Solar sail

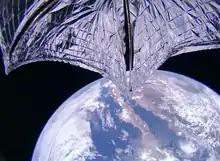
Deployed LightSail-2

A team from the NASA Marshall Space Flight Center (Marshall), along with a team from the NASA Ames Research Center, developed a solar sail mission called NanoSail-D, which was lost in a launch failure aboard a Falcon 1 rocket on 3 August 2008. The second backup version, NanoSail-D2, also sometimes called simply NanoSail-D, was launched with FASTSAT on a Minotaur IV on November 19, 2010, becoming NASA's first solar sail deployed in low earth orbit. The objectives of the mission were to test sail deployment technologies, and to gather data about the use of solar sails as a simple, "passive" means of de-orbiting dead satellites and space debris. The NanoSail-D structure was made of aluminium and plastic, with the spacecraft massing less than . The sail has about of light-catching surface. After some initial problems with deployment, the solar sail was deployed and over the course of its 240-day mission reportedly produced a "wealth of data" concerning the use of solar sails as passive deorbit devices.